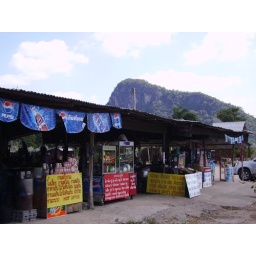
9 street market by cliff Buddha